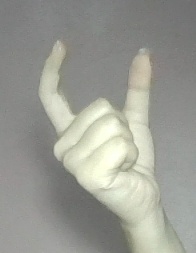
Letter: nun